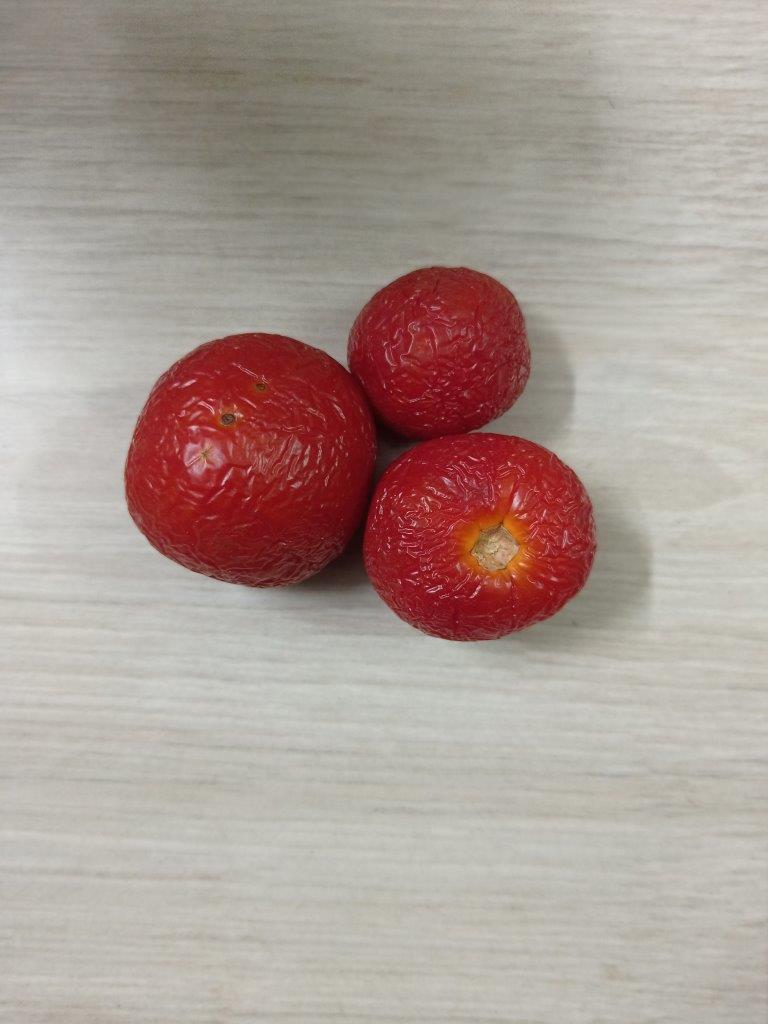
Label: Rotten